Emit Snake-Beings

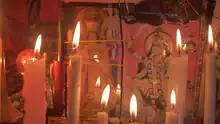
Still from the Creative Ethnography Network series of video documentaries made by SnakeBeings

Emit Snake-Beings (also known as Snakebeings) is a British/New Zealand writer multi-media visual artist and sound artist who has also worked in kinetic art, DIY ethos, DIY technology, sculpture, cinematography, and video editing. He has a master's degree from the University of Waikato, and in 2016 was awarded a PhD, entitled "The DiY ['Do it yourself'] Ethos: A participatory culture of material engagement" for his work linking the DIY ethic and Maker culture with contemporary theory of material agency and Material culture. Recent publications have focused on developing an idea of techno-animism and ethnographic studies of technology.